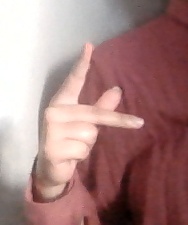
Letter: dha